Touched: The Jerry Sandusky Story

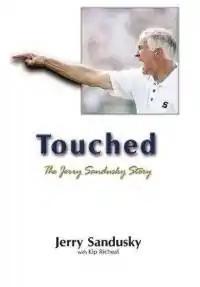

Touched: The Jerry Sandusky Story is a 2001 autobiography of former Penn State assistant football coach Jerry Sandusky outlining his career with the Penn State Nittany Lions and his charitable work with The Second Mile. The book is somewhat unusual among sports biographies in that it focuses on an assistant coach, and in its focus on Sandusky's work with his charity. It garnered renewed attention after Sandusky was charged with several counts of child sexual abuse.